Iman Crosson

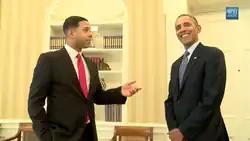
Crosson was among YouTube content creators who met at the White House in February 2014 with U.S. President Obama to start a dialogue about health insurance awareness and enrollment, as well as anti-bullying, education, and economic opportunity.

In October 2012, Crosson performed as Obama in the YouTube series "Epic Rap Battles of History" in the "Barack Obama vs. Mitt Romney" episode, the music single of which was certified gold by the RIAA.